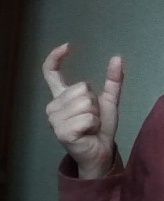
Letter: nun